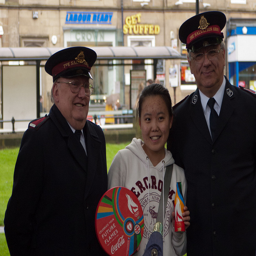
A smiling young woman between two men in uniform.
Three people standing outsidde a mall in the fall.
A girl is standing with a Coca-Cola bottle in between two salvation army officers.
A  girl stands between two uniformed men.
Two men in uniforms and a girl in grassy area.